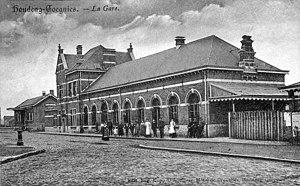
Le bâtiment de la gare vu du côté de la place.
Houdeng-Gœgnies [udɛ̃goɲi] est une ancienne commune de Belgique située en Région wallonne dans la province de Hainaut.
La gare de Houdeng-Gœgnies est une gare ferroviaire belge, fermée et désaffectée, de la ligne 107, d'Écaussinnes à Y Saint-Vaast et de la ligne 114, de Soignies à Houdeng-Gœgnies. Elle est située à Houdeng-Gœgnies, ancienne commune devenue une section la ville de La Louvière, dans la province de Hainaut en région wallonne.